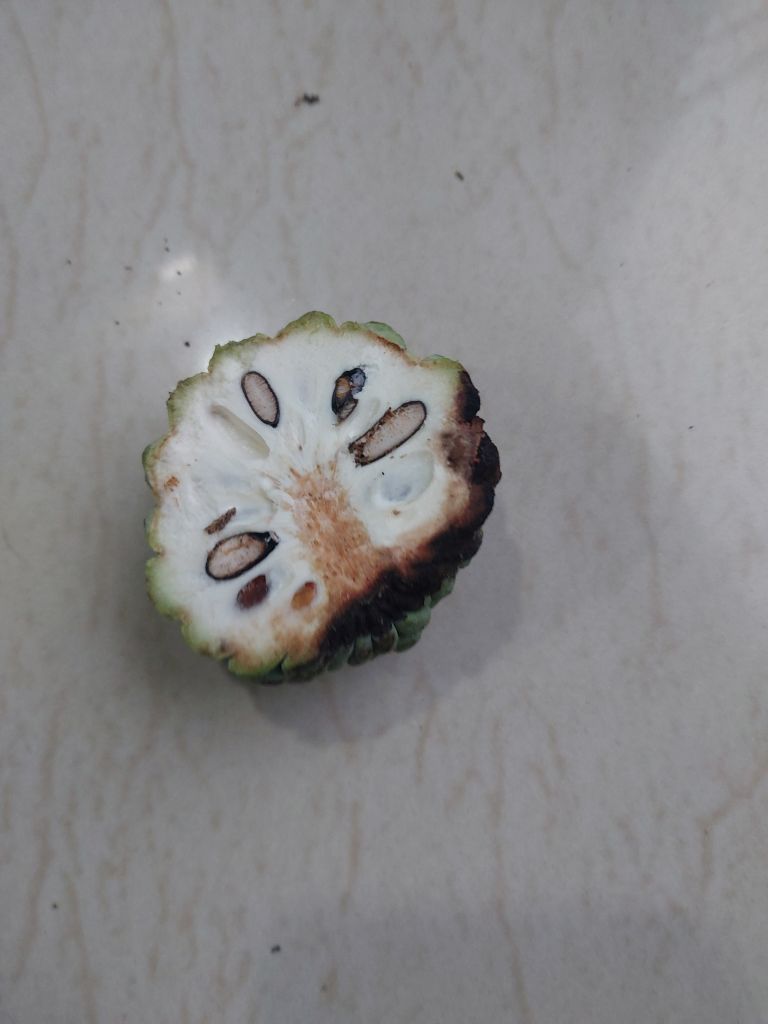
Disease label: Diplodia Rot